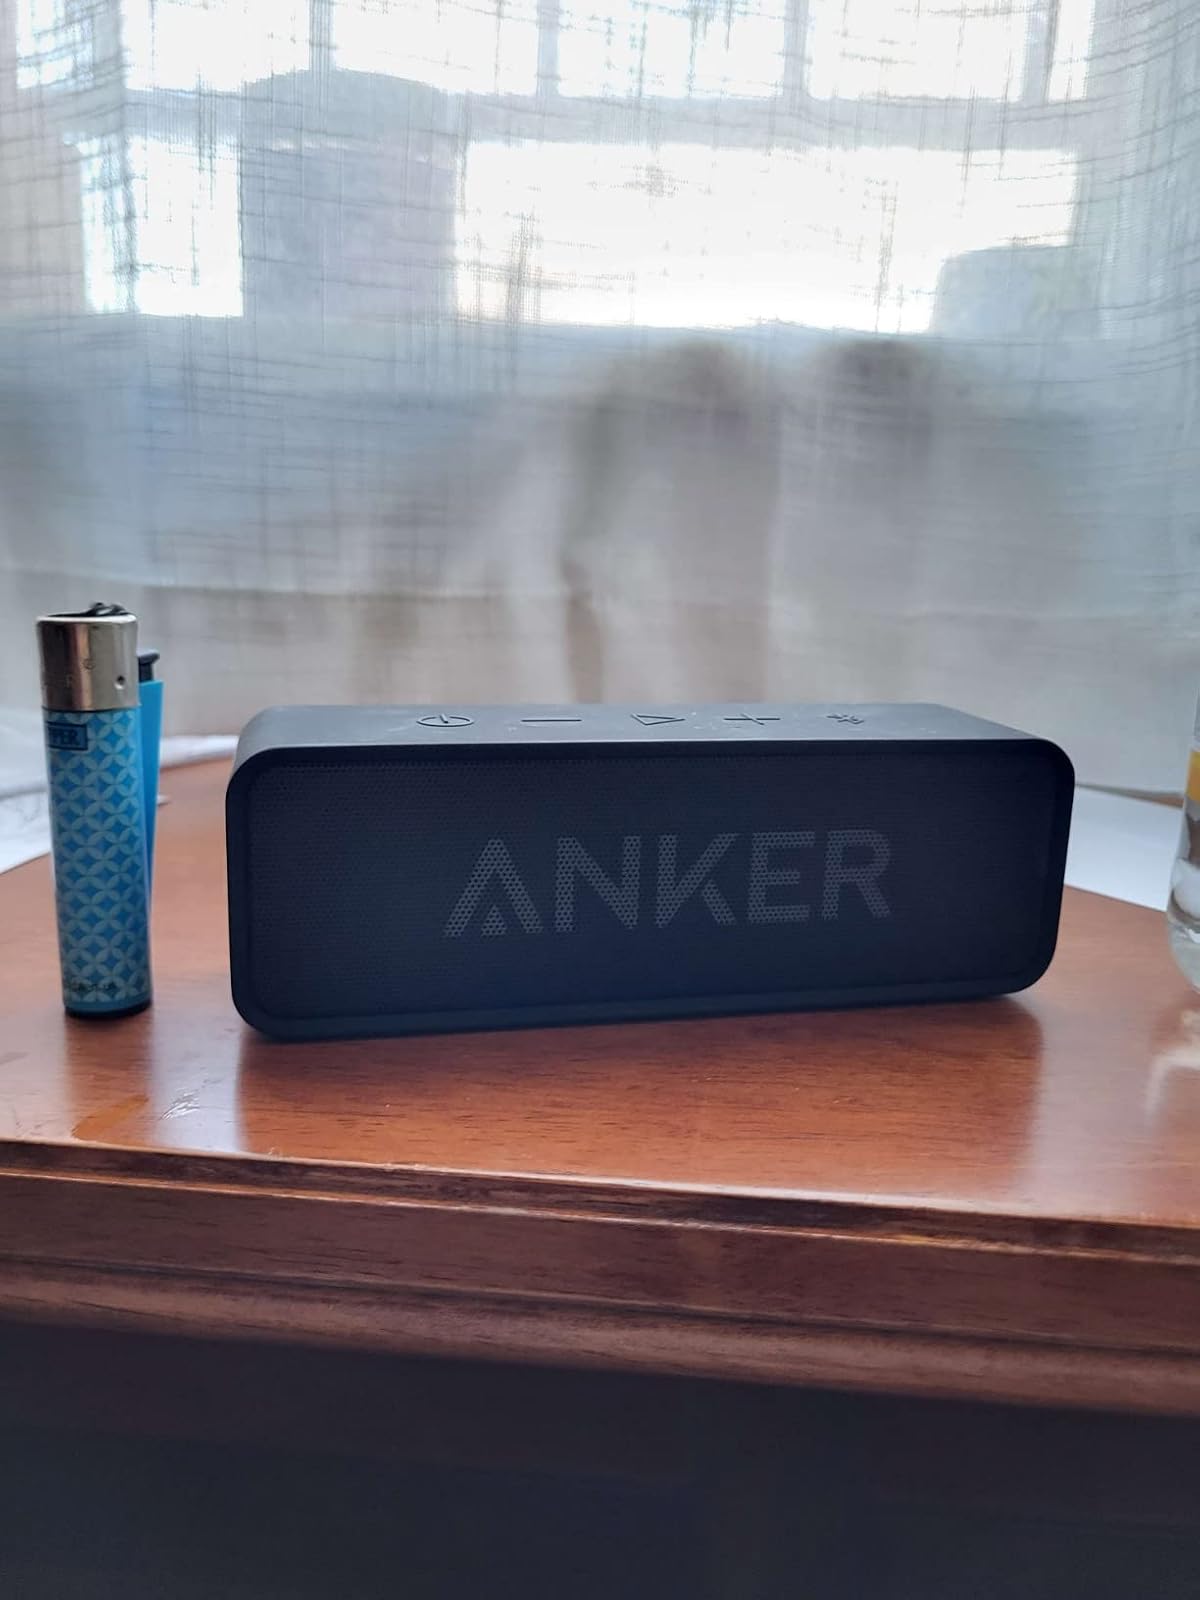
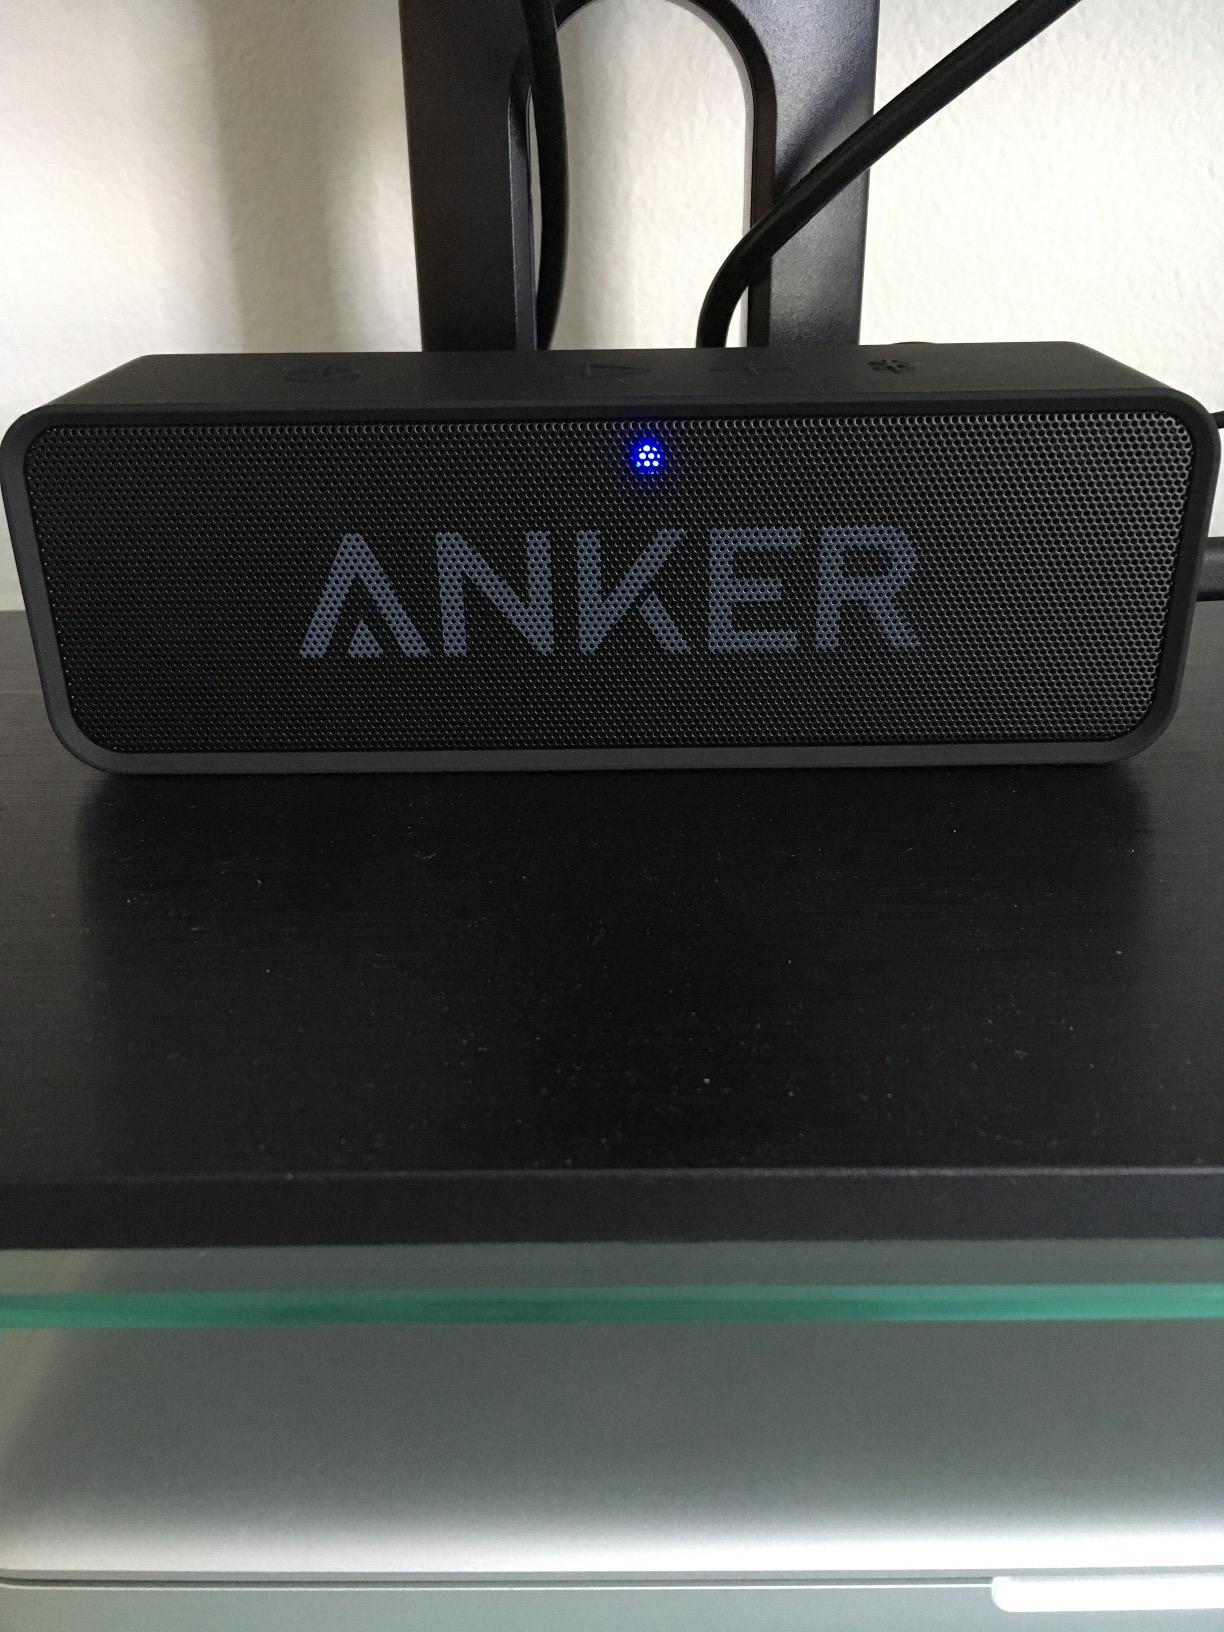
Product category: speaker
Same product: yes